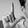
ASL letter: L